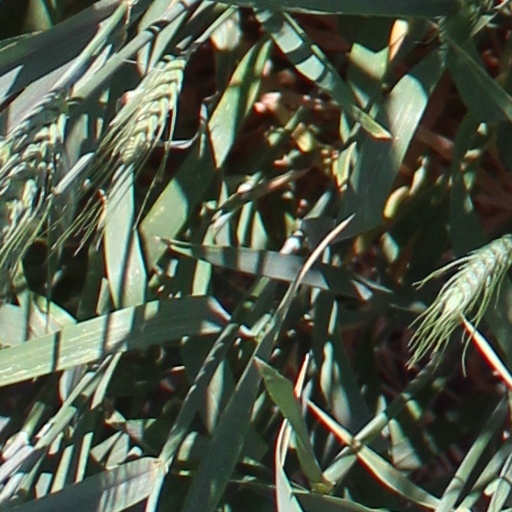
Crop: wheat